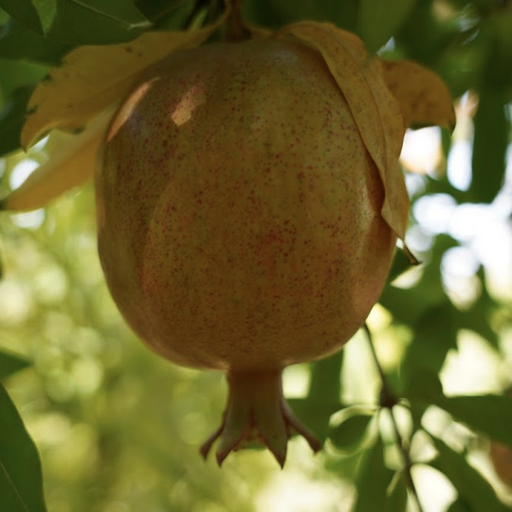
Label: Healthy